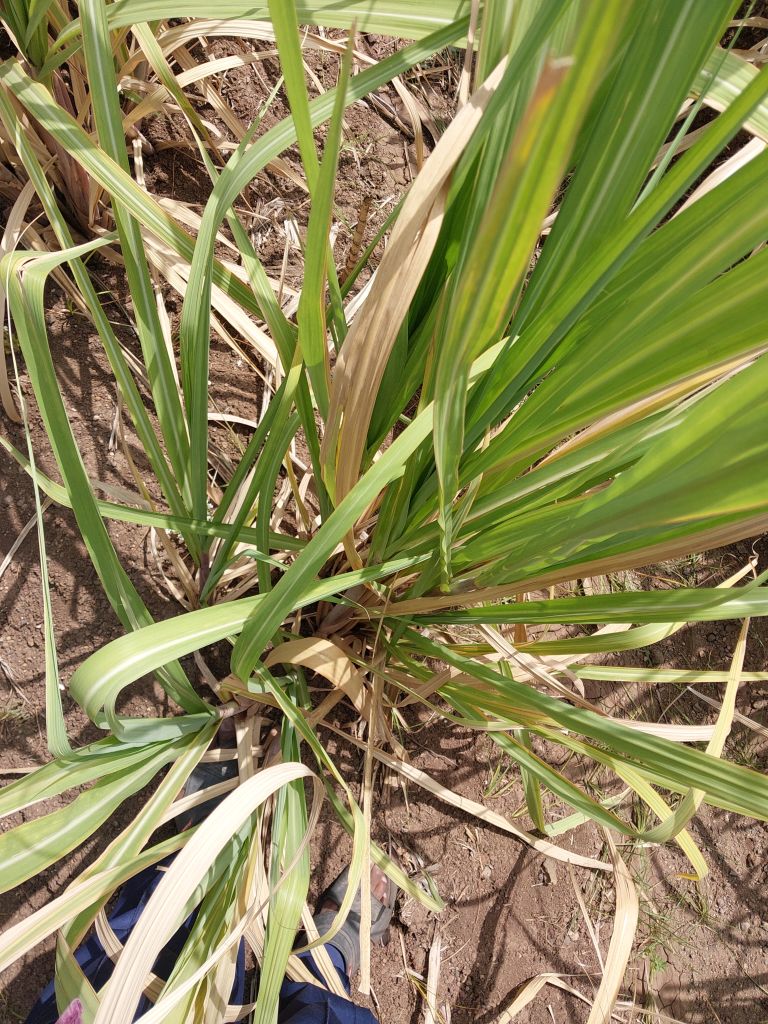
Label: Yellow Leaf